Describe the emotion expressed in this image:  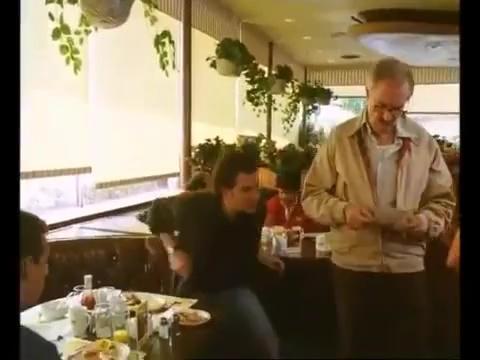
This person displays Pain, valence and arousal with low intensity.